James M. Masters Sr.

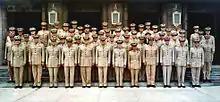
LtGen Masters (front row, 4th from left) at the 1967 General Officers Symposium

After a couple of days to rest, and attempts to dry out the "jungle rot" between rain squalls, Masters and his battalion were reassigned to the 7th Marine Regiment, commanded by Julian 'Bull' Frisbie. When Masters reported, he was met by executive officer LtCol Lewis "Chesty" Puller, with whom he had served in China. Puller took the opportunity to indulge in some combat humor at the expense of Masters (the junior officer) by belittling the 2nd Battalion's 'little fight' at the hands of the Banzai charging Japanese troops at Mt. Talawe.